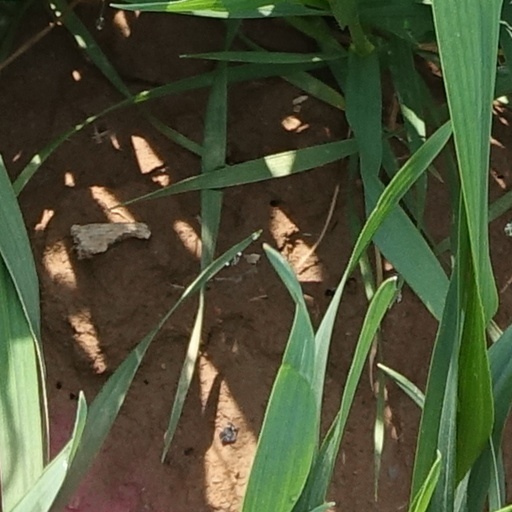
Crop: wheat